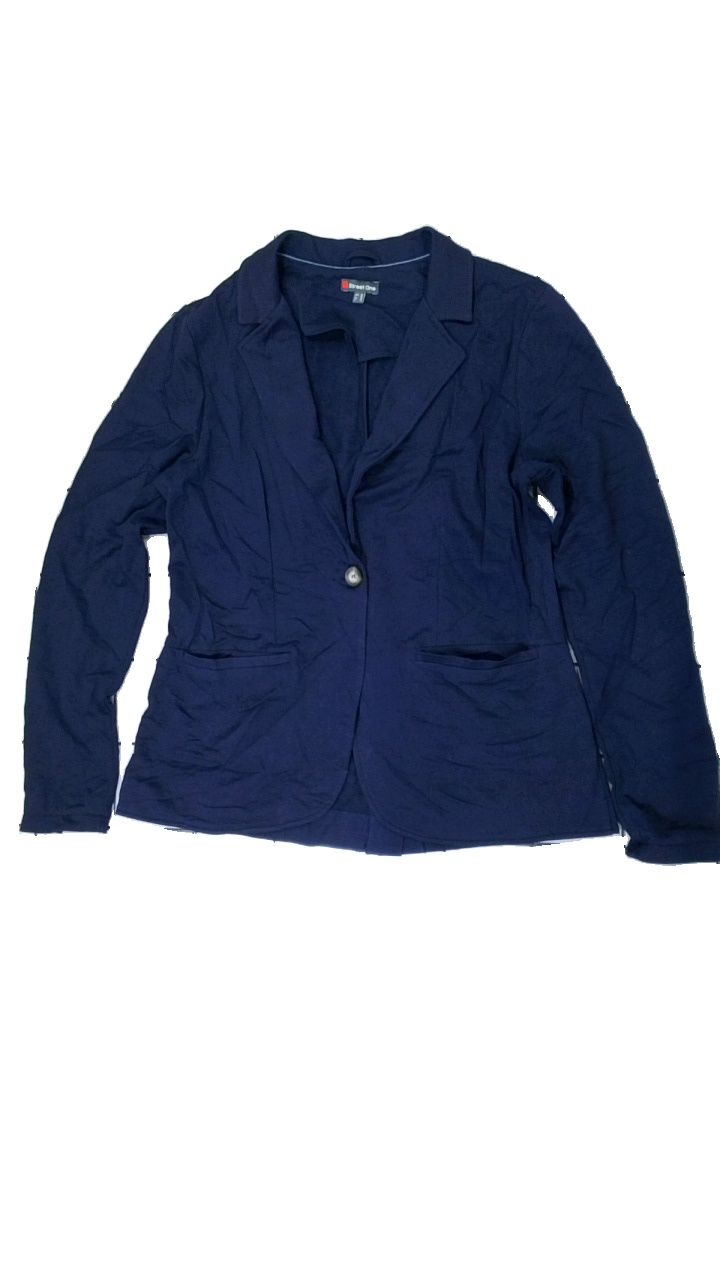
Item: Blazer (Ladies)
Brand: Street One
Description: blå kavaj
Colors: Blue
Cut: Regular
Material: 100% cotton
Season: All
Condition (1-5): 4
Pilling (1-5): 5
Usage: Reuse
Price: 50-100